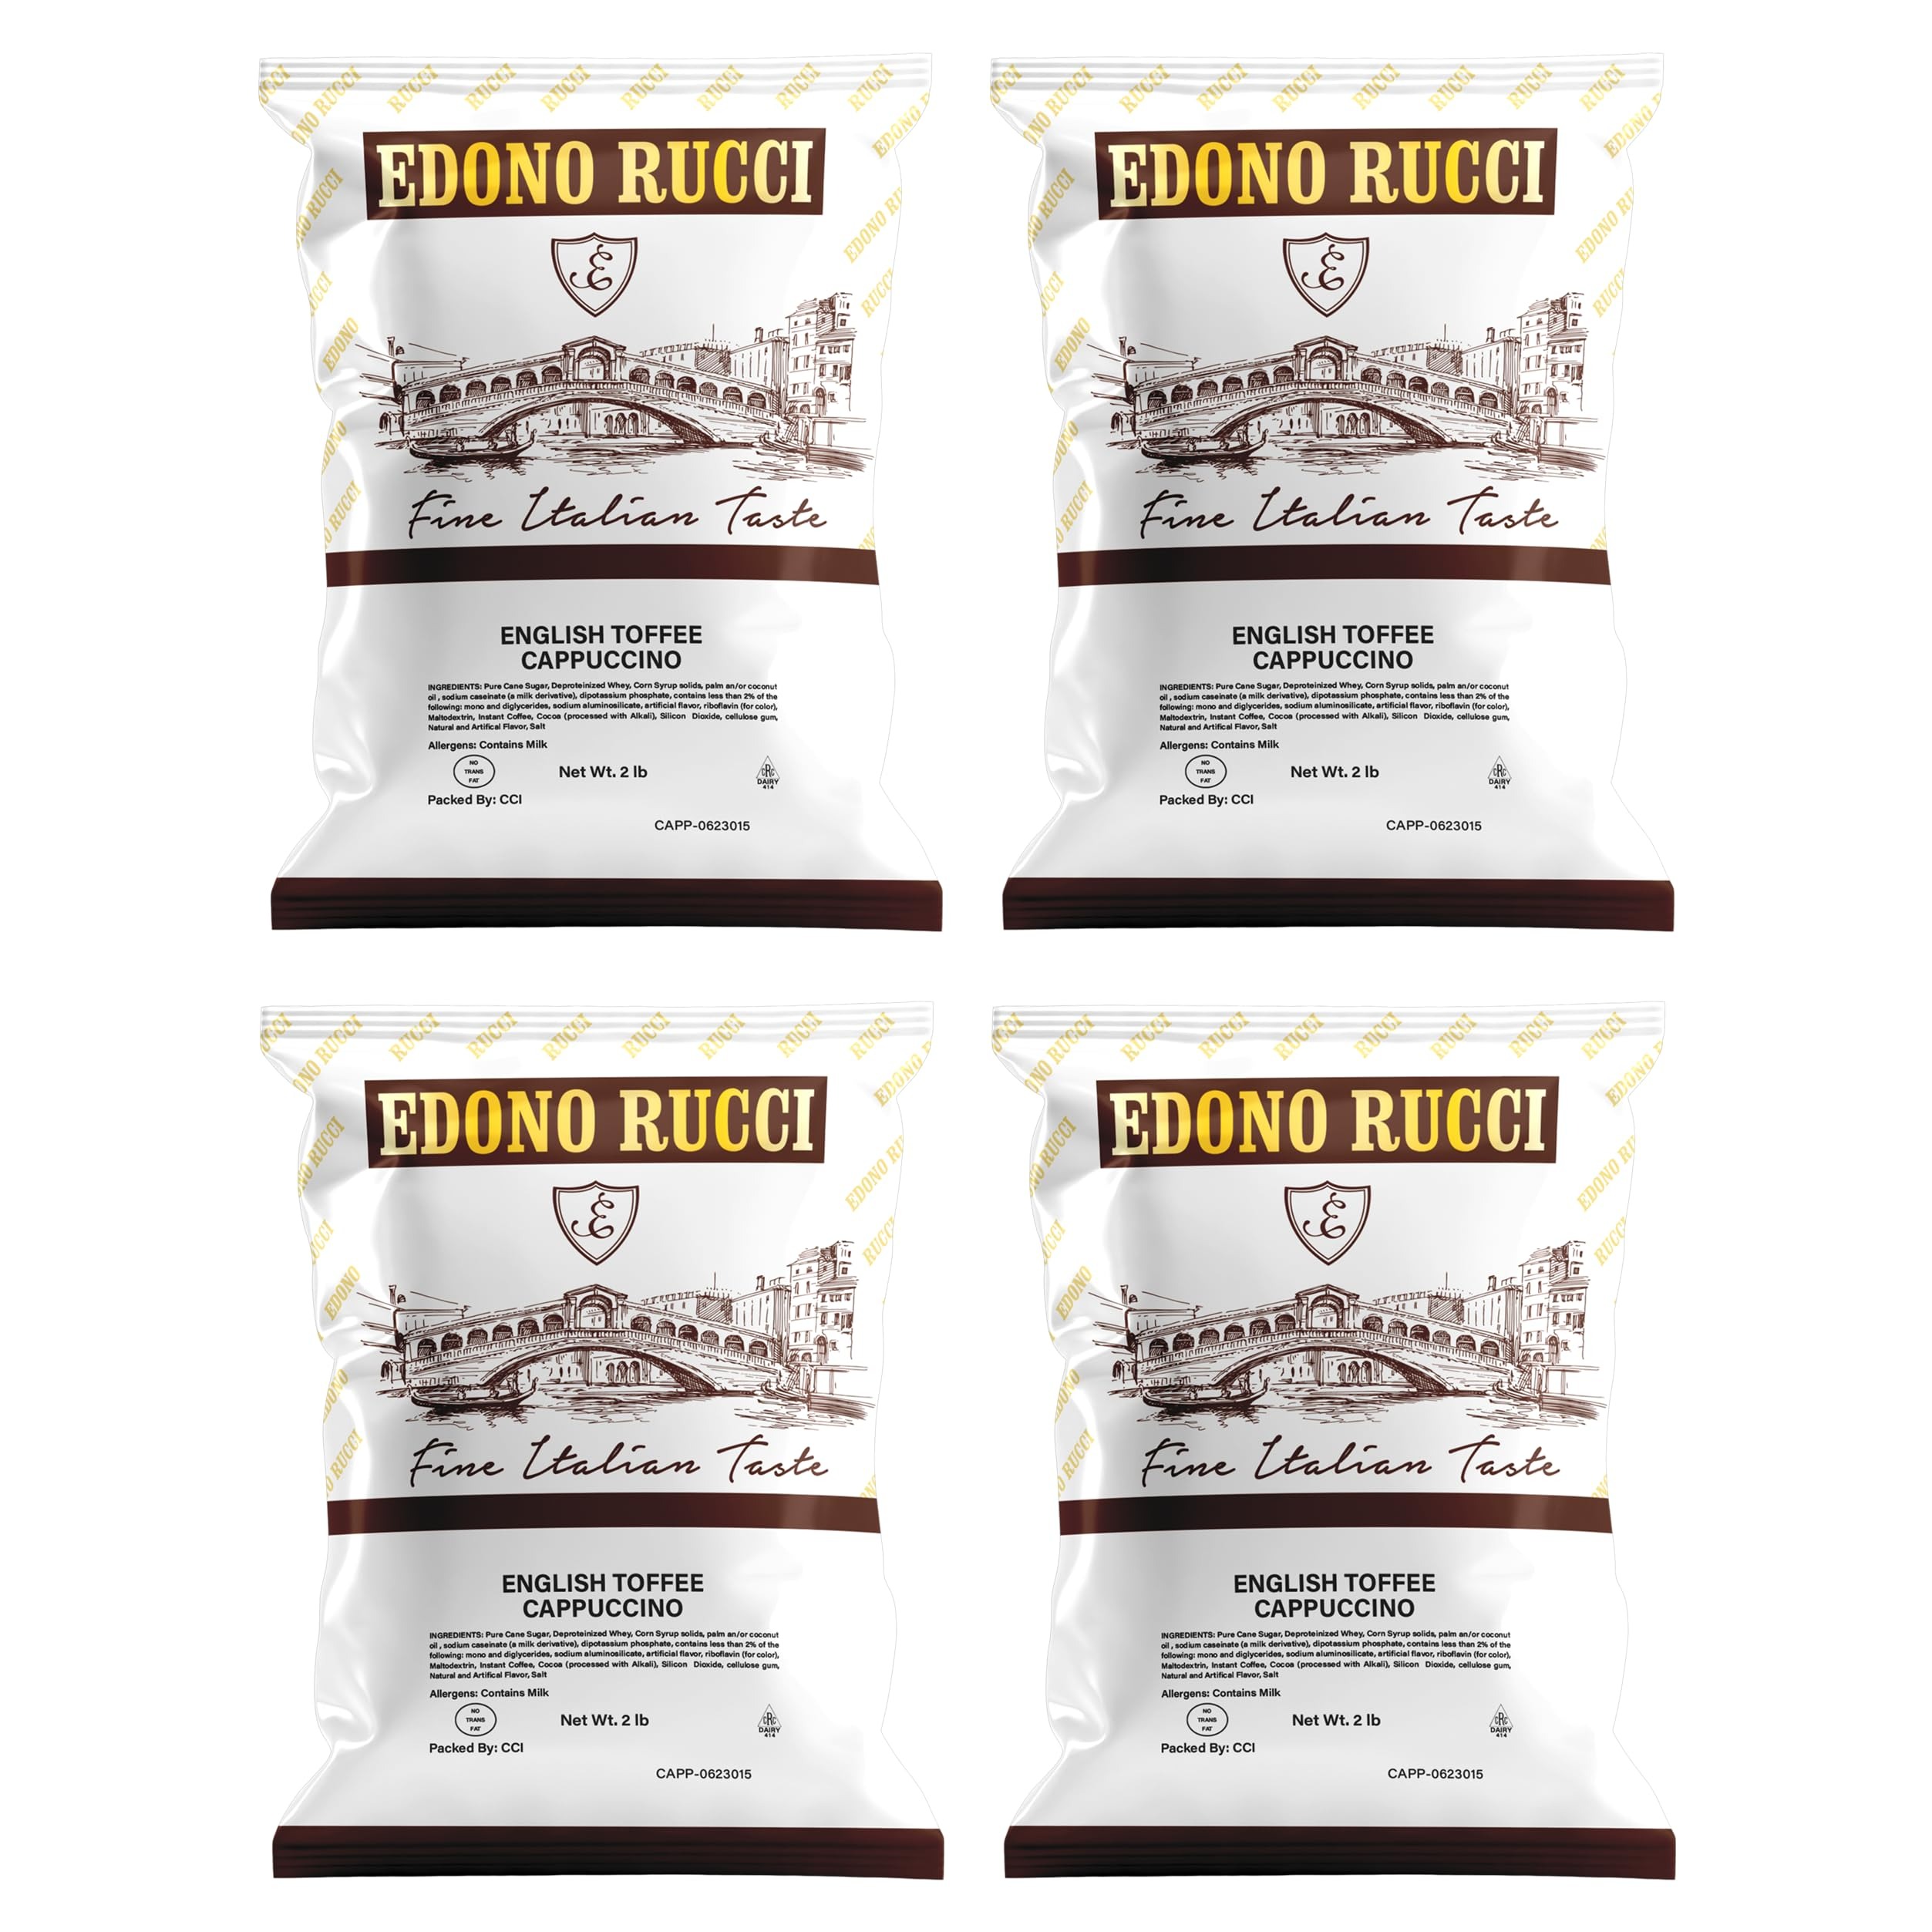
Item Name: Edono Rucci English Toffee Powdered Cappuccino Mix, 4 bags (2lbs Each)
Bullet Point 1: Edono Rucci selects superior ingredients to produce quality products.
Bullet Point 2: Each specialty bag is precisely created to provide the ultimate drinking experience that is sure to delight the senses.
Bullet Point 3: Edono Rucci is sustaining excellence, one bag at a time.
Bullet Point 4: Each bag contains 2 pounds of powdered cappuccino mix.
Product Description: Edono Rucci selects superior ingredients to produce quality products.
Value: 32.0
Unit: Ounce

Price: 40